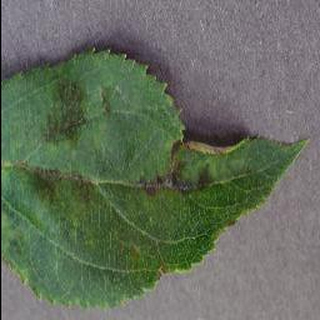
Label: apple_apple_scab